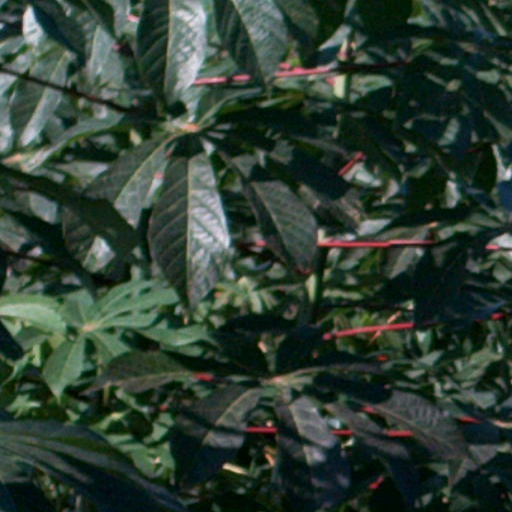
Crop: cassava